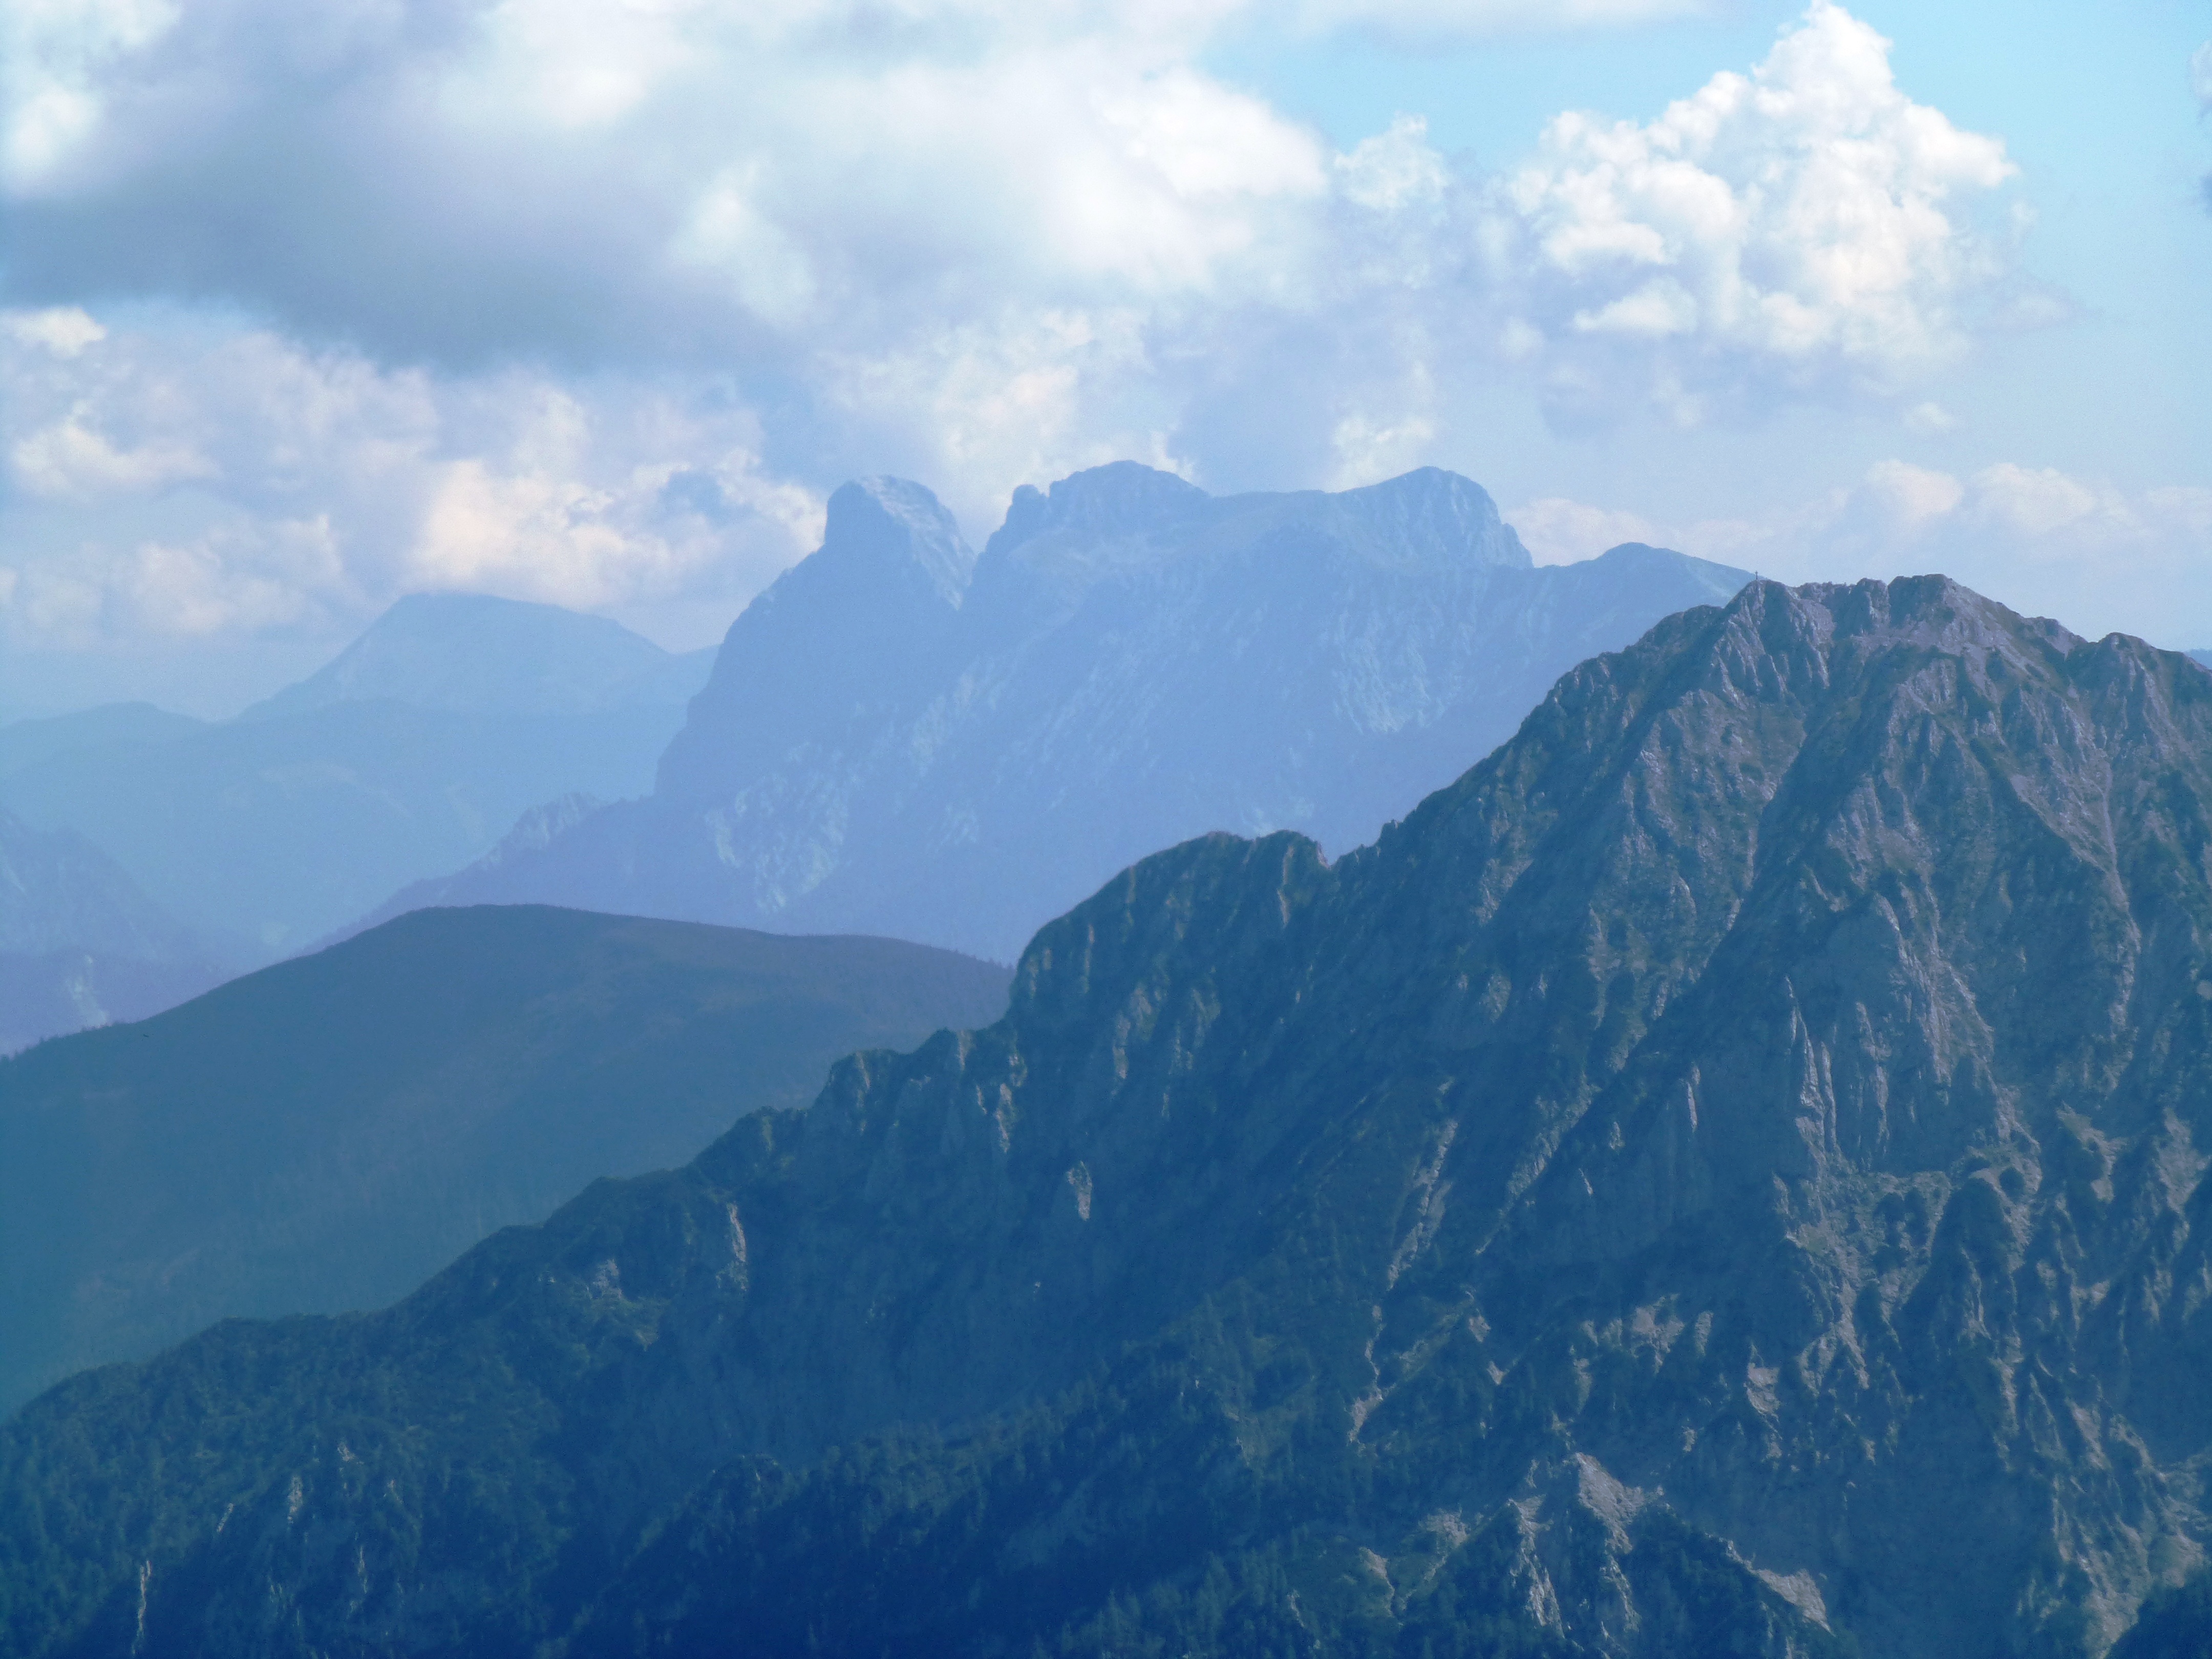
landscape, nature, wilderness, mountain, view, valley, mountain range, panorama, alpine, ridge, summit, austria, alps, plateau, fell, landform, mountain pass, geographical feature, mountainous landforms